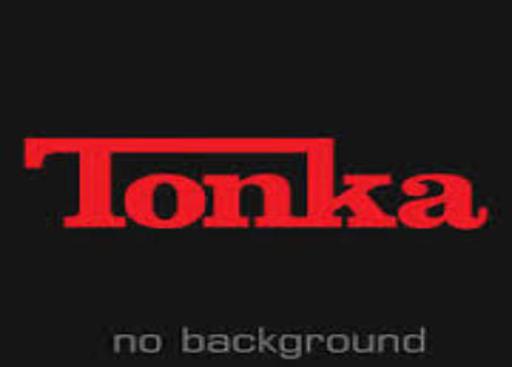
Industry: Leisure